Jacques de Vitry

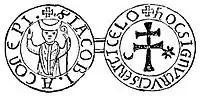
Seal of Jacques de Vitry as bishop of Acre.

Jacques de Vitry ("Jacobus de Vitriaco", 1160/70 – 1 May 1240) was a French canon regular who was a noted theologian and chronicler of his era.